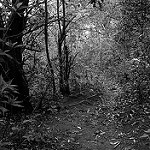
Label: B & W